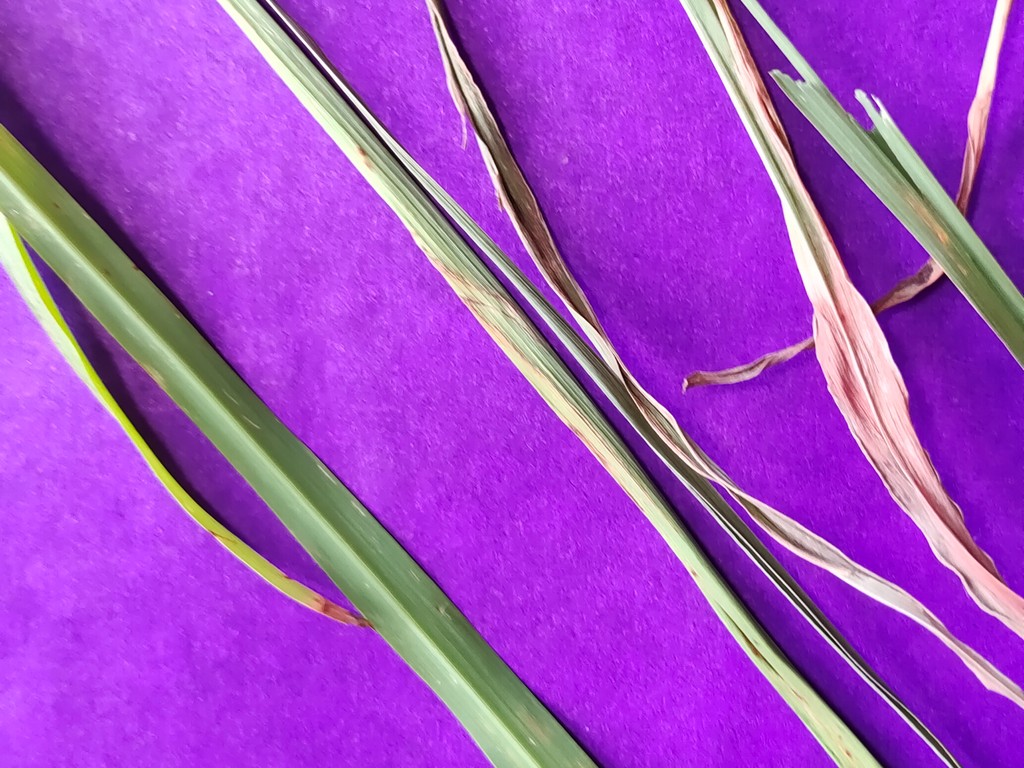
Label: Unhealthy